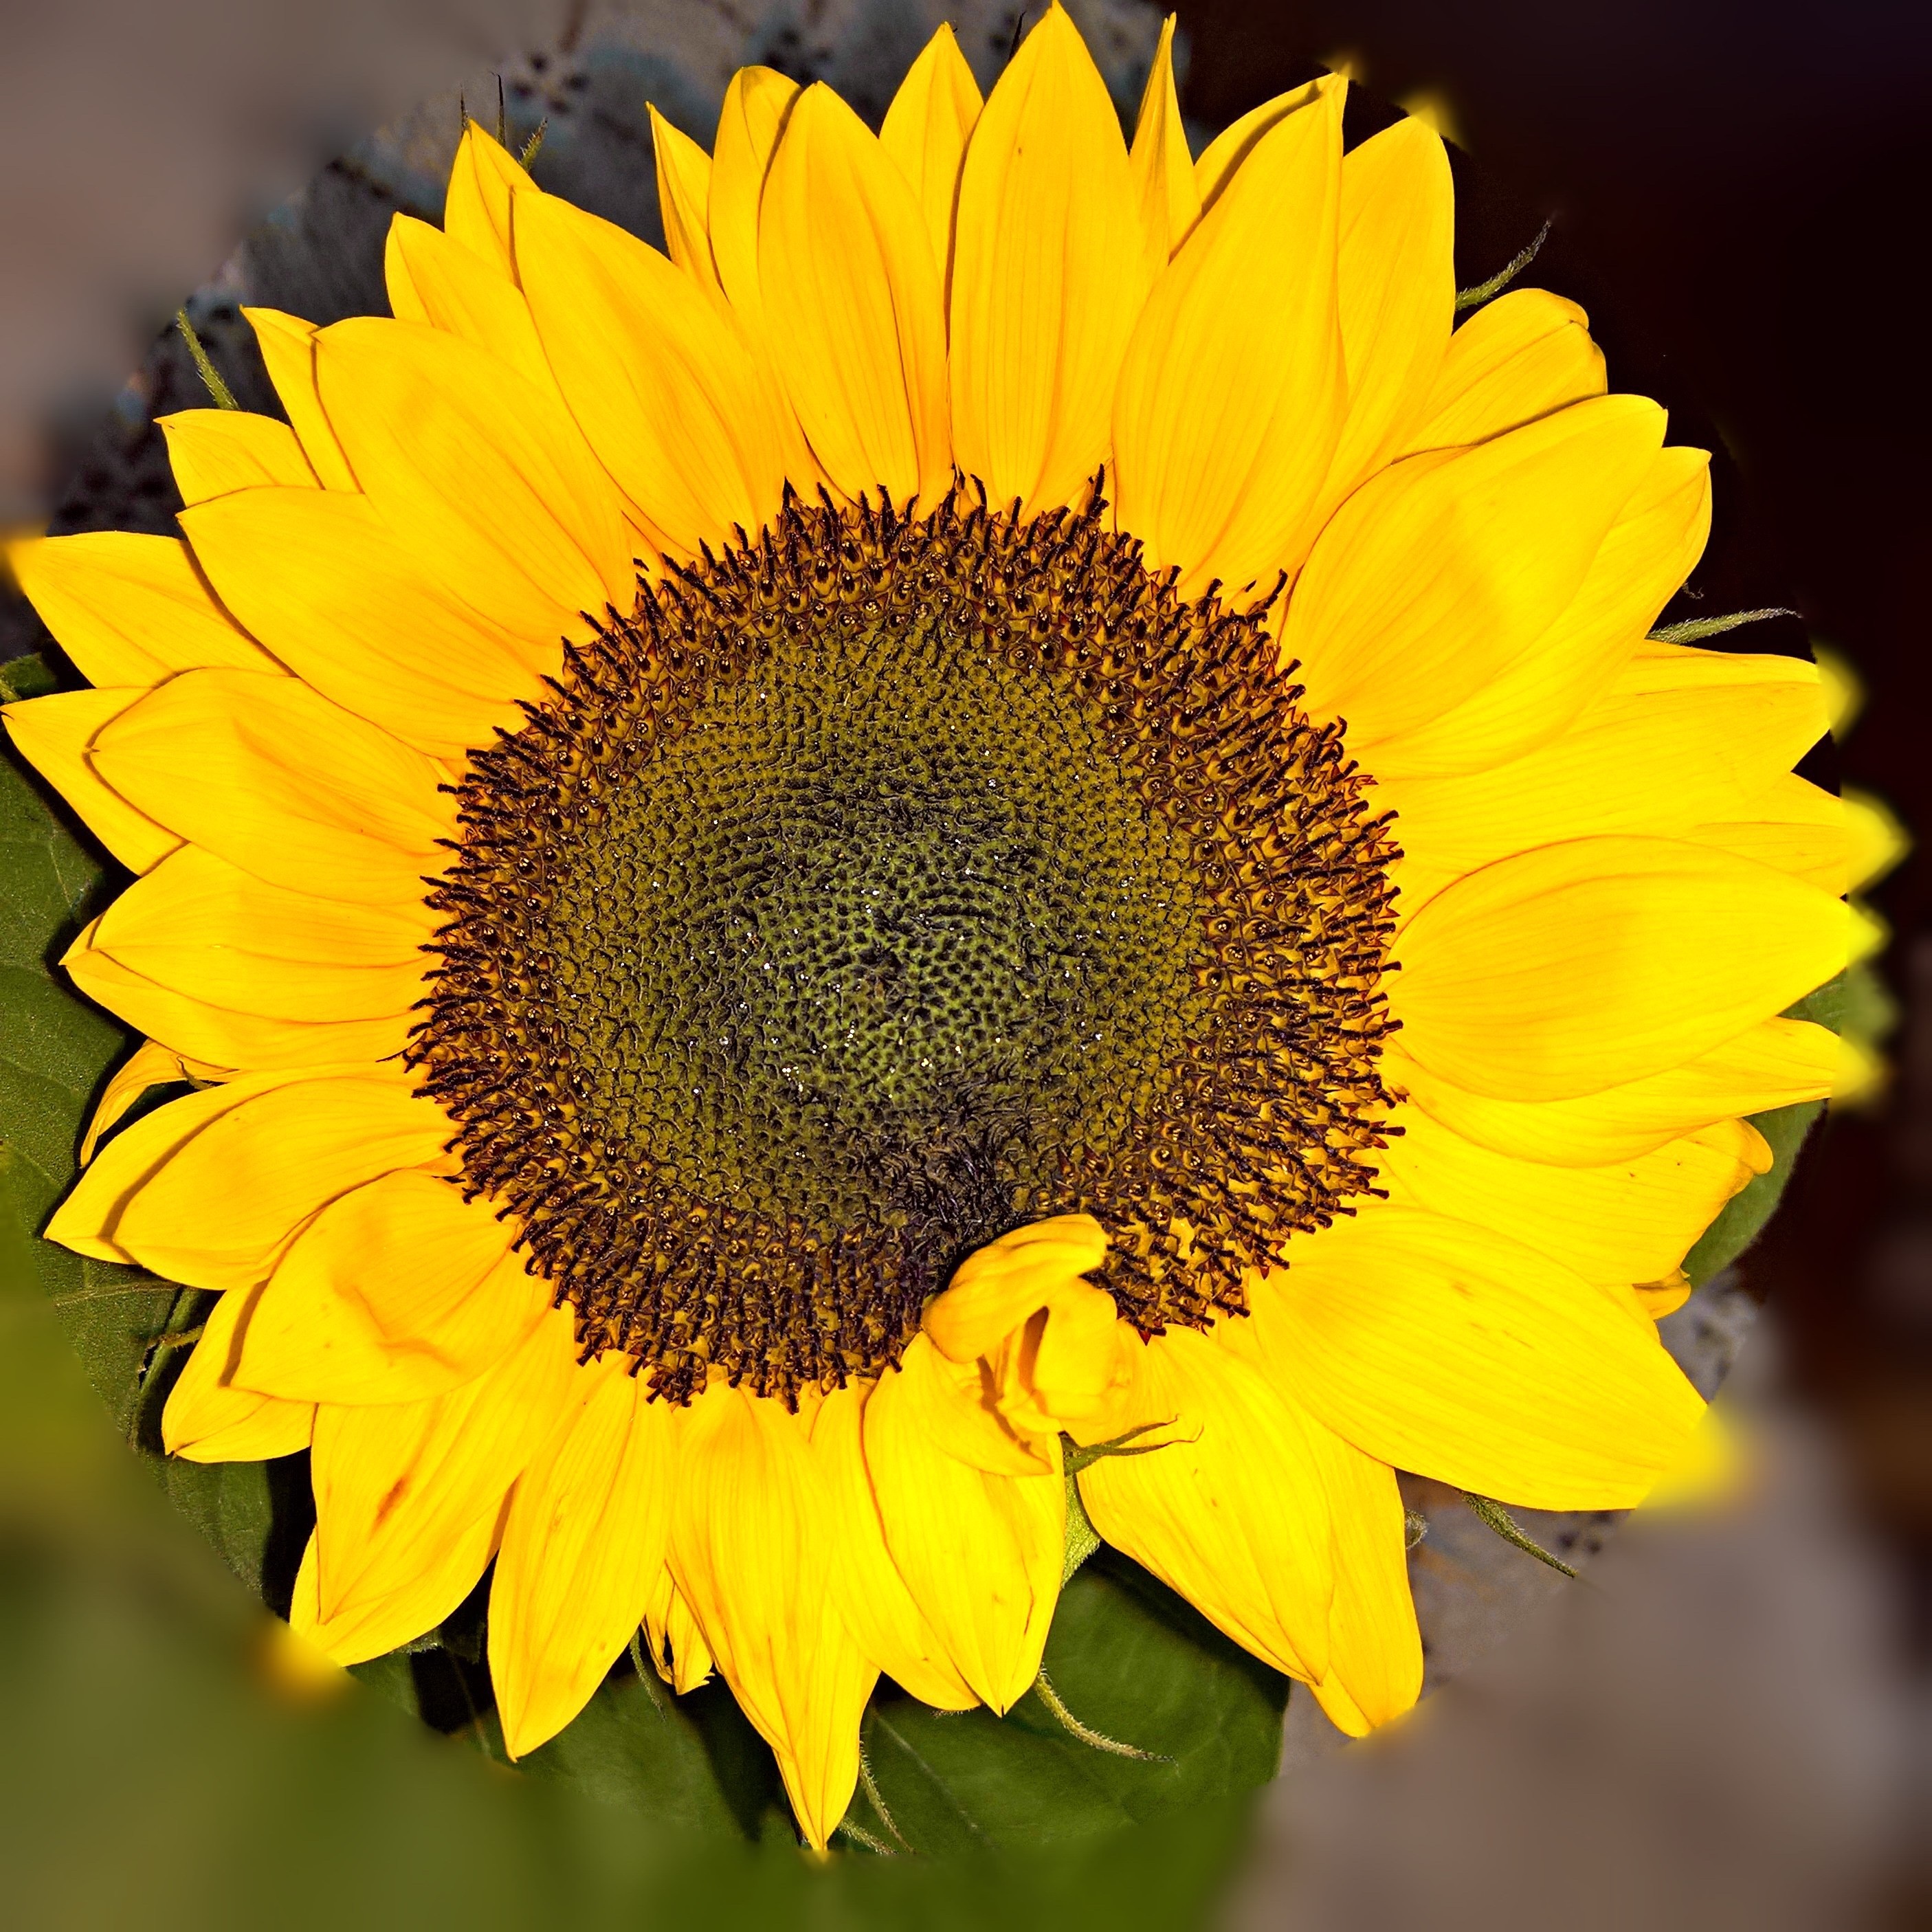
nature, plant, field, flower, petal, yellow, close, sunflower, close up, bright, sun flower, vegetarian food, macro photography, single bloom, flowering plant, daisy family, sunflower seed, plant stem, land plant